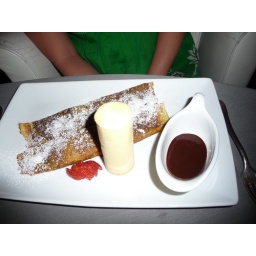
That cylinder in the middle is a tower of Vanilla ice cream on sponge cake